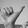
ASL letter: Y